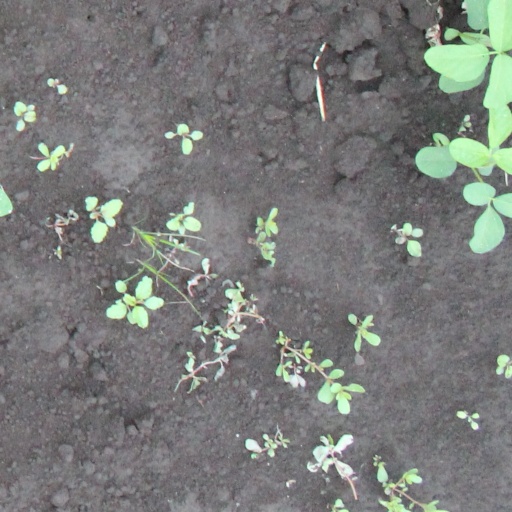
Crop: soybean